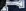
Number: 7